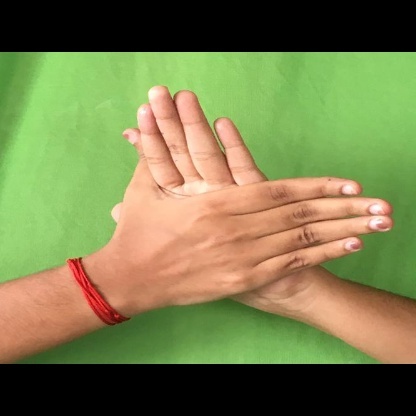
Mudra: Chakra